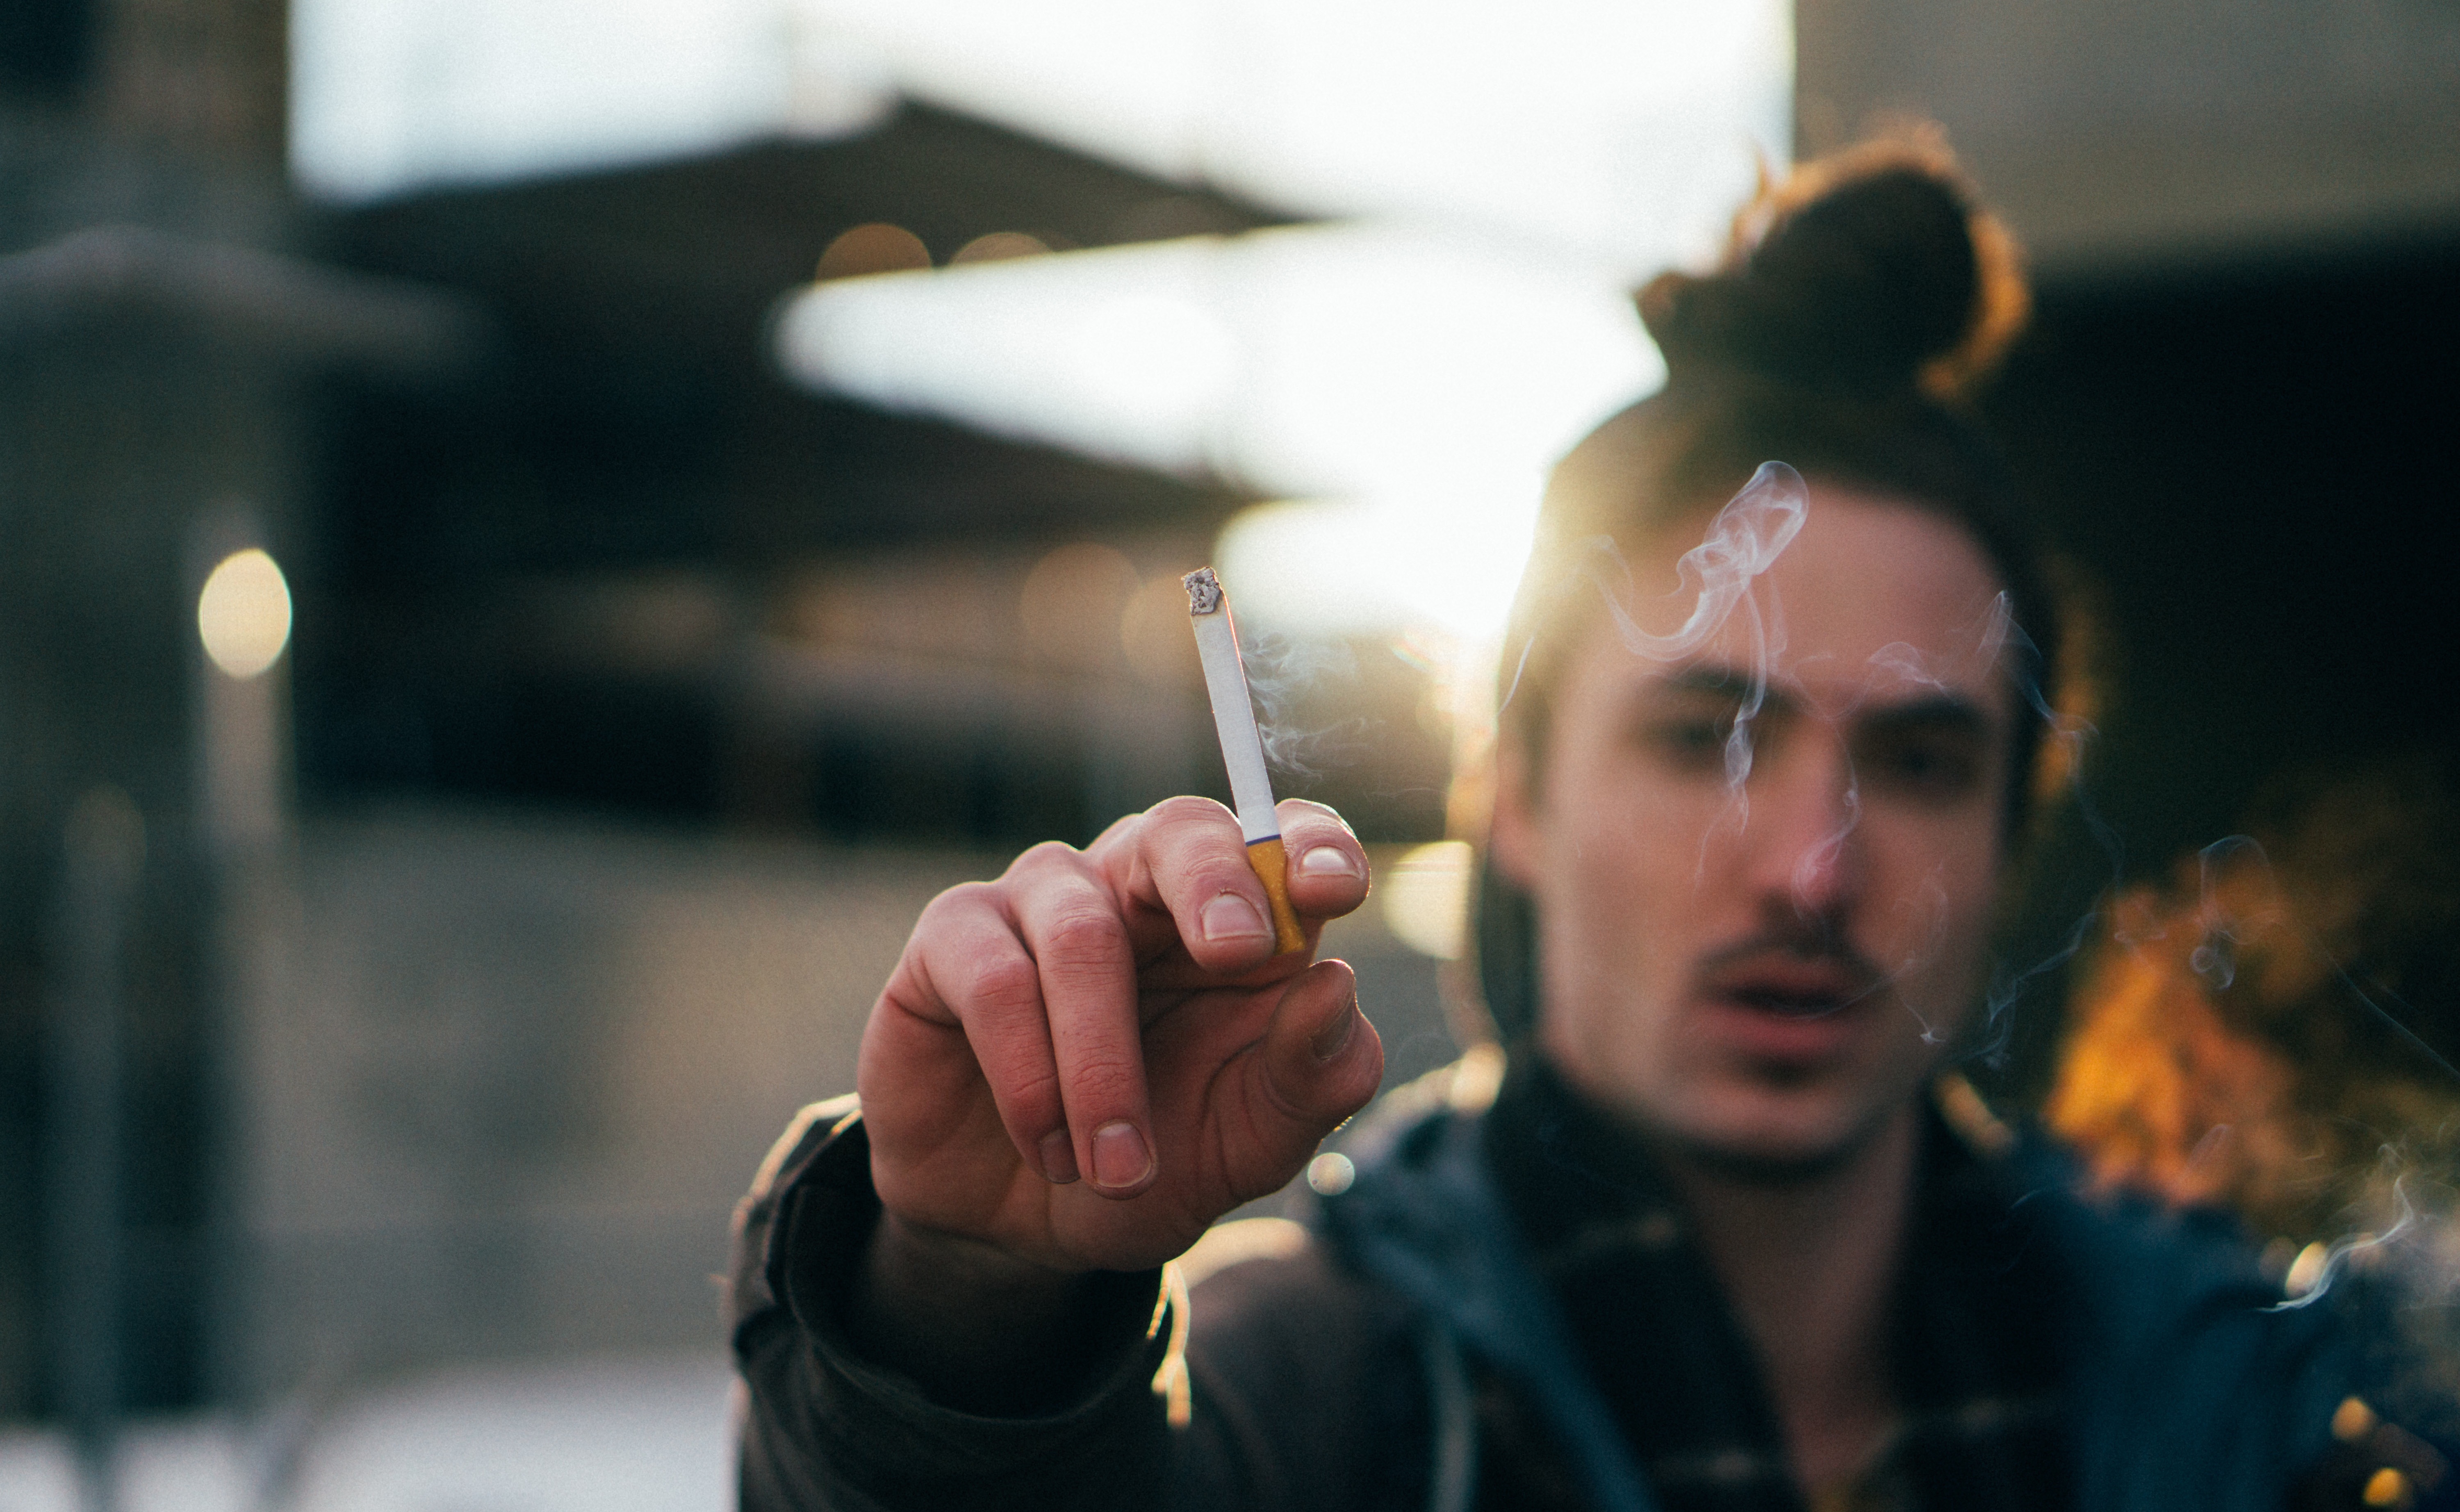
man, person, light, blur, people, hair, street, photography, smoke, male, portrait, youth, lifestyle, smile, caucasian, face, men, one, happy, photograph, casual, adult, smoker